2008 World Series

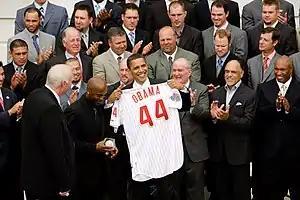
President Barack Obama meets with the 2008 World Series champion Philadelphia Phillies at the White House—May 15, 2009

The national anthem was performed by Los Lonely Boys. Tampa Bay took a quick 2–0 lead in the first inning when Akinori Iwamura and B. J. Upton reached base with nobody out and scored on back-to-back groundouts by Carlos Peña and Evan Longoria. The next inning, Upton's RBI single scored Dioner Navarro. Rocco Baldelli attempted to score from second base, but was thrown out at home by Jayson Werth, keeping the Rays' lead at 3–0. Cliff Floyd extended the lead to 4–0 after leading off the bottom of the fourth with a single, advancing to third base with assistance from Navarro and Baldelli, and scoring on a sacrifice bunt by Jason Bartlett. Tampa Bay starter James Shields shut out the Phillies through innings to earn the win, before being relieved by Dan Wheeler who pitched an additional scoreless inning. Philadelphia starter Brett Myers lasted seven innings, giving up four runs for the loss. The Phillies did not get on the board until the eighth when Eric Bruntlett hit a solo home run (his first since May 6) off David Price. The Phillies added another run off Price in the ninth when Carlos Ruiz hit a leadoff double, then scored with one out on an error by Longoria. Despite this, Price retired the next two batters to end the game, and the Rays' 4–2 win tied the Series at one game apiece. For the rest of the Series, the Rays would not take the lead over the Phillies again.